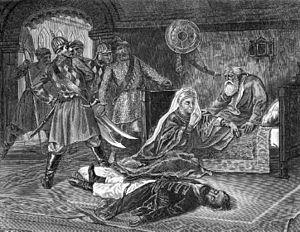
Le prince Iouri Alexeïevitch Dolgoroukov, de son vrai prénom Sophrone, né vers 1610 à Moscou et mort le 15 mai 1682, est un homme d’État russe.